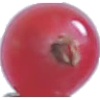
Label: Redcurrant 1